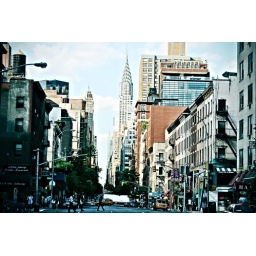
View of the empire state building near 28th street